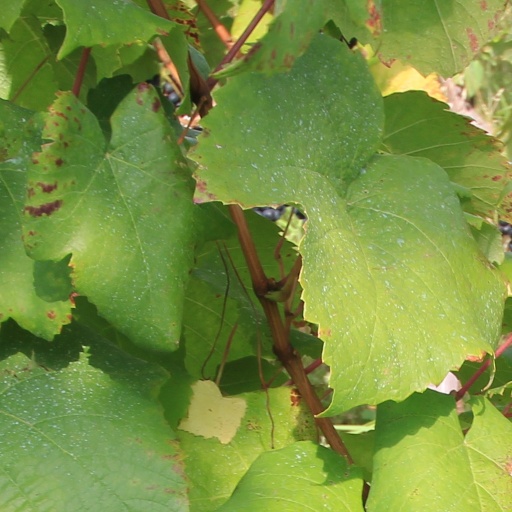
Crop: grape